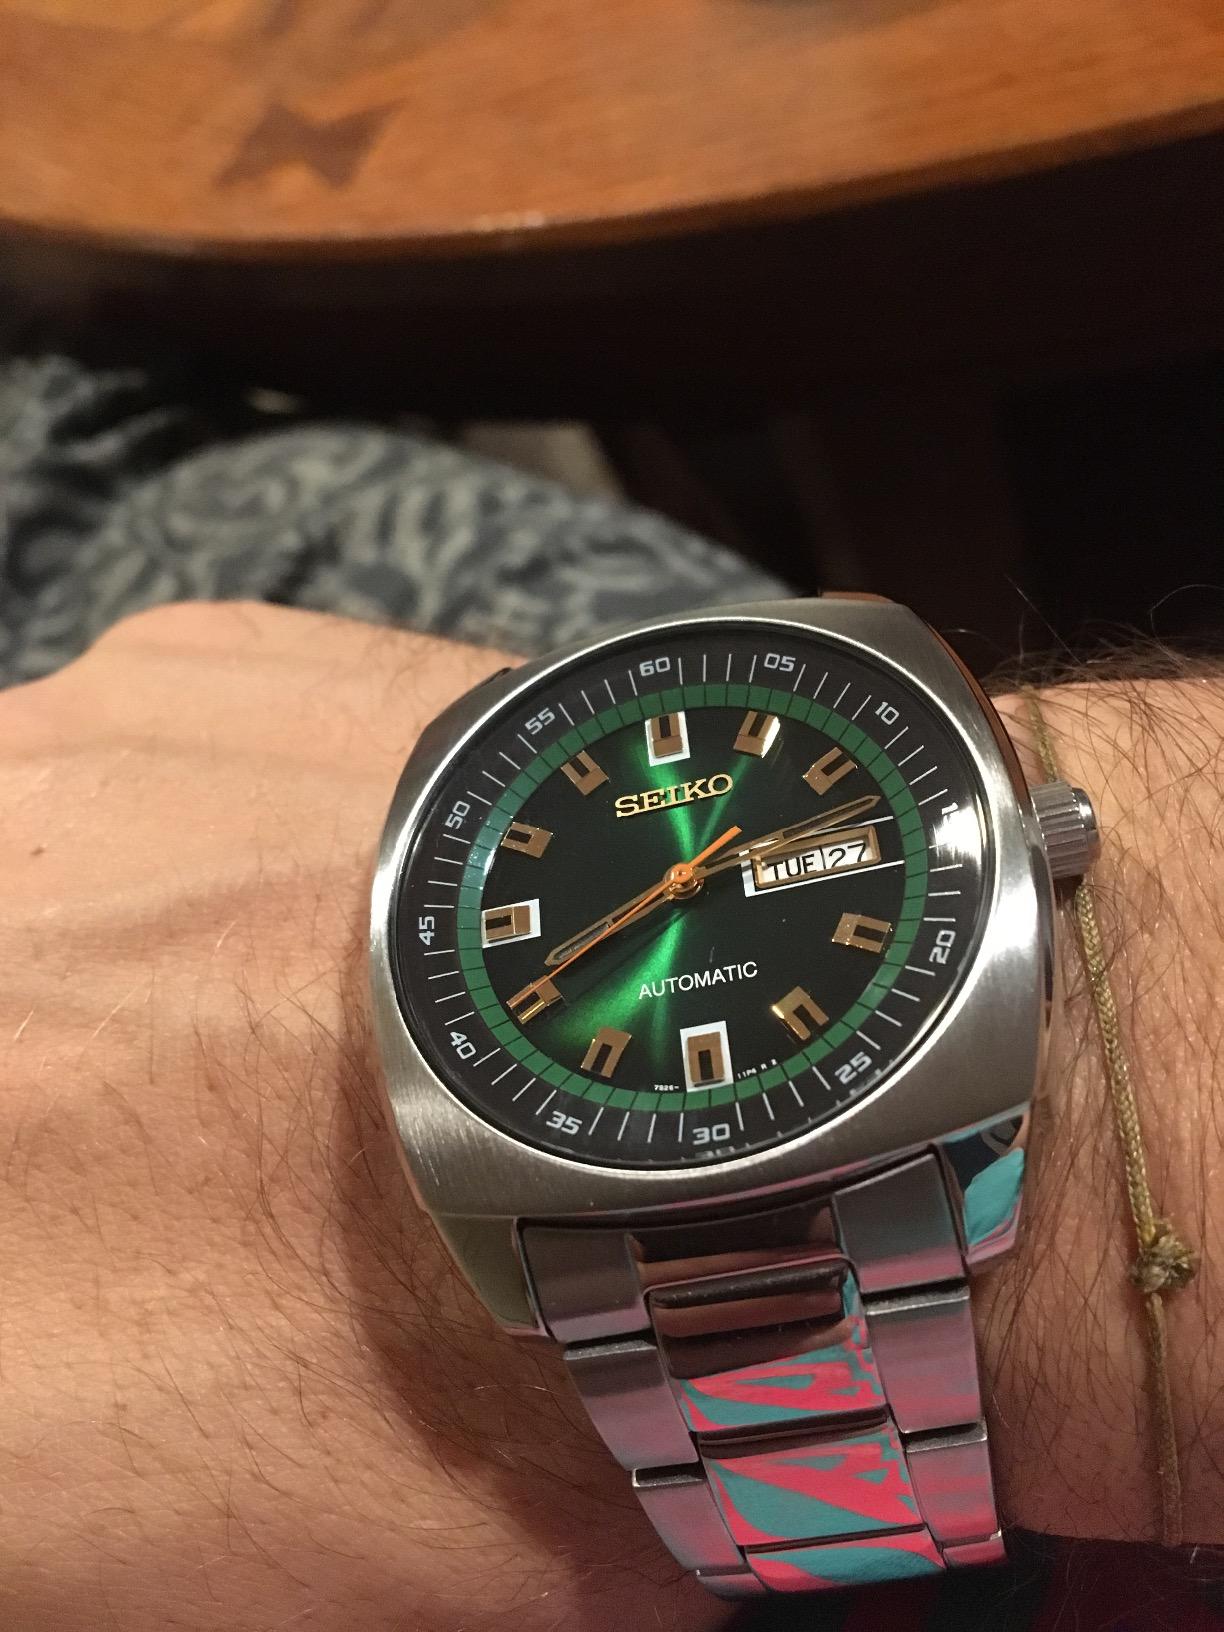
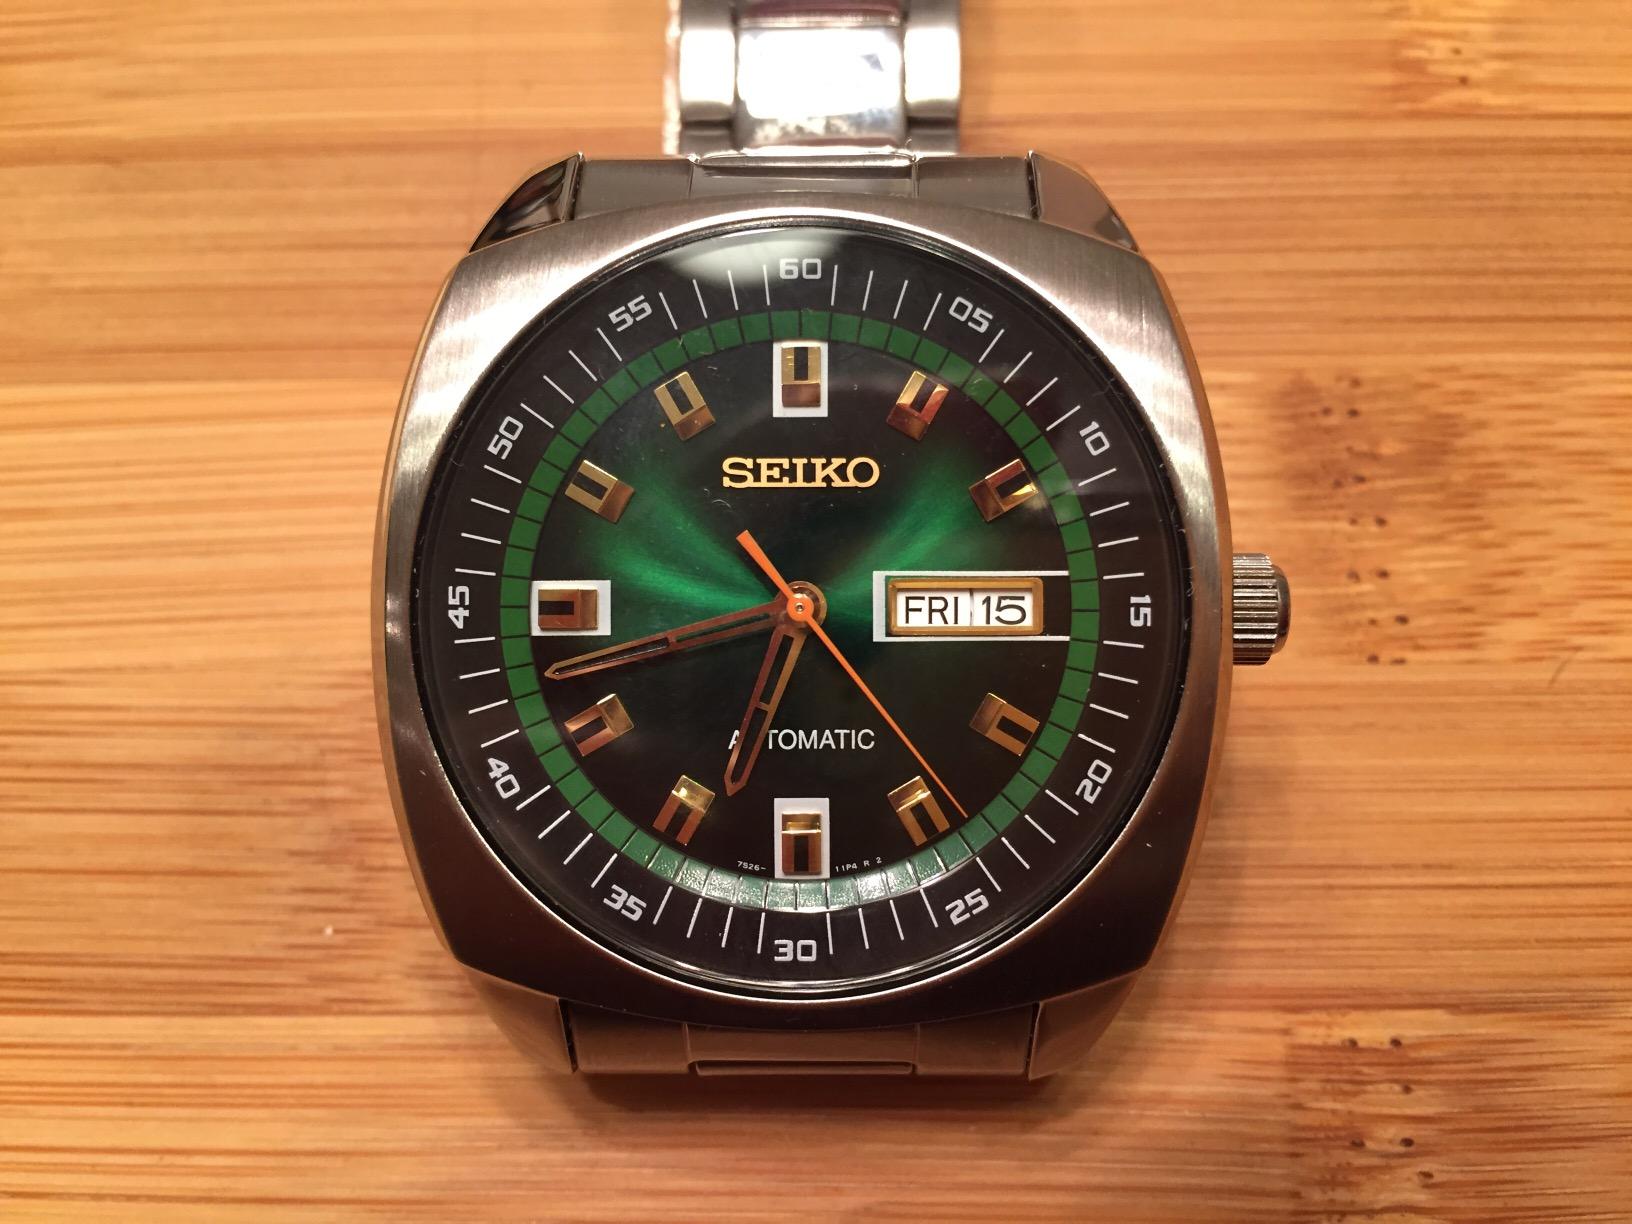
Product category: accessories_watch
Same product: yes